Michel Joachim Marie Raymond

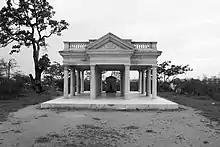
A remote view of tomb

Michel Raymond's tomb is a black granite tombstone, conical in shape, about high and it has the initials JR on it. The ill-maintained pavilion was built by the Nizam and collapsed in October 2001 in heavy rain. The 200-year-old tomb had a face lift, including a brand new pavilion. Opened 14 April 2003 this cost an estimated .